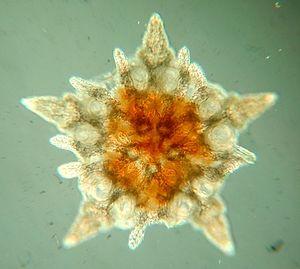
Ophiopluteus est le nom qu'ont donné les scientifiques au principal stade larvaire des ophiures, qui est encore planctonique.
Les Ophiures sont une classe d'Échinodermes proche des étoiles de mer. Elles se nourrissent principalement de jeunes mollusques, d'annélides et de divers débris. Leurs cinq bras sont fins, le disque central est bien individualisé et elles ne possèdent pas d'anus.